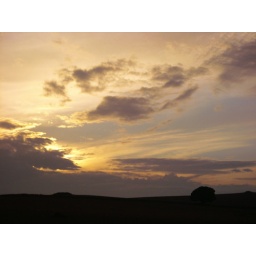
sky in the mountain (V)